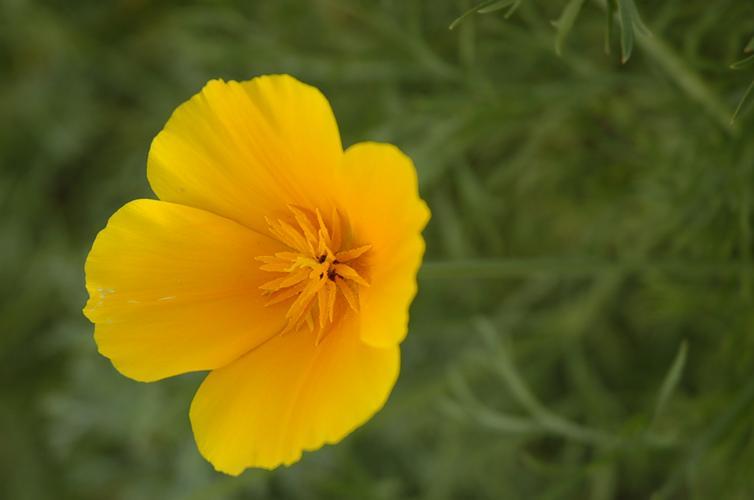
Label: californian poppy